Belarusian Ground Forces

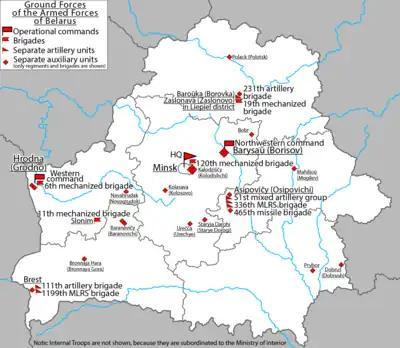
A map showing the main military units of the Belarusian Ground Forces

The Belarusian Ground Forces, also called the Belarusian army, is the land warfare service branch of the Armed Forces of Belarus.